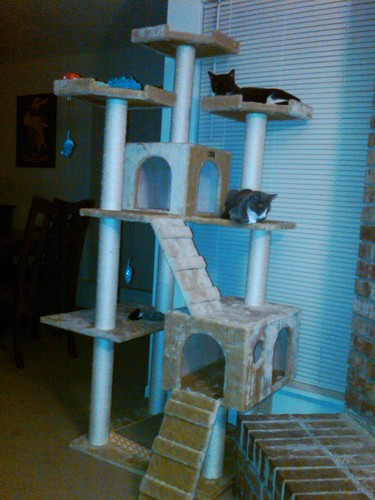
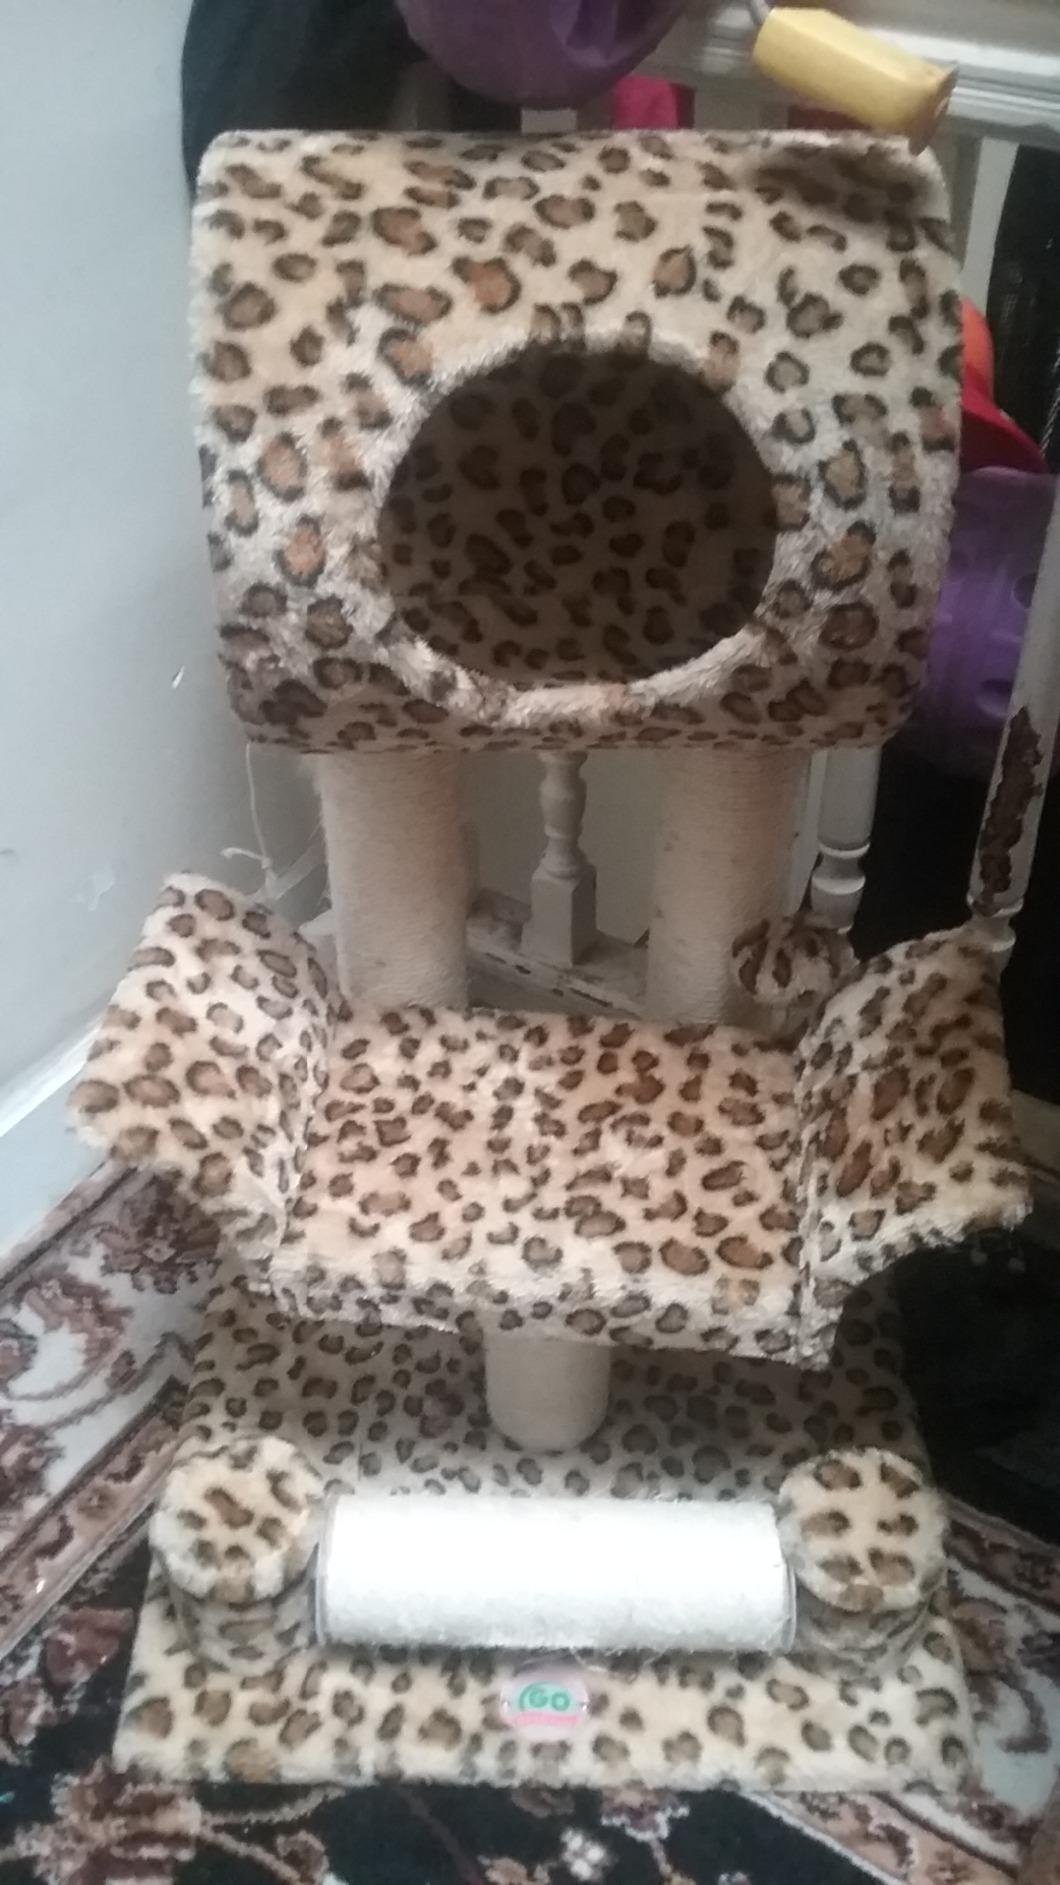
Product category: items_cat tree
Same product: no